Fear (Of the Unknown) (Grey's Anatomy)

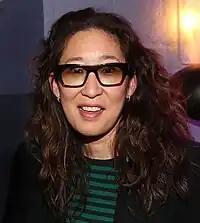
Many critics saw Sandra Oh's performance during the finale as worthy of a Primetime Emmy Award nomination.

The episode received universal acclaim, with widespread praise for Sandra Oh's performance and the send-off for her character, Cristina Yang.